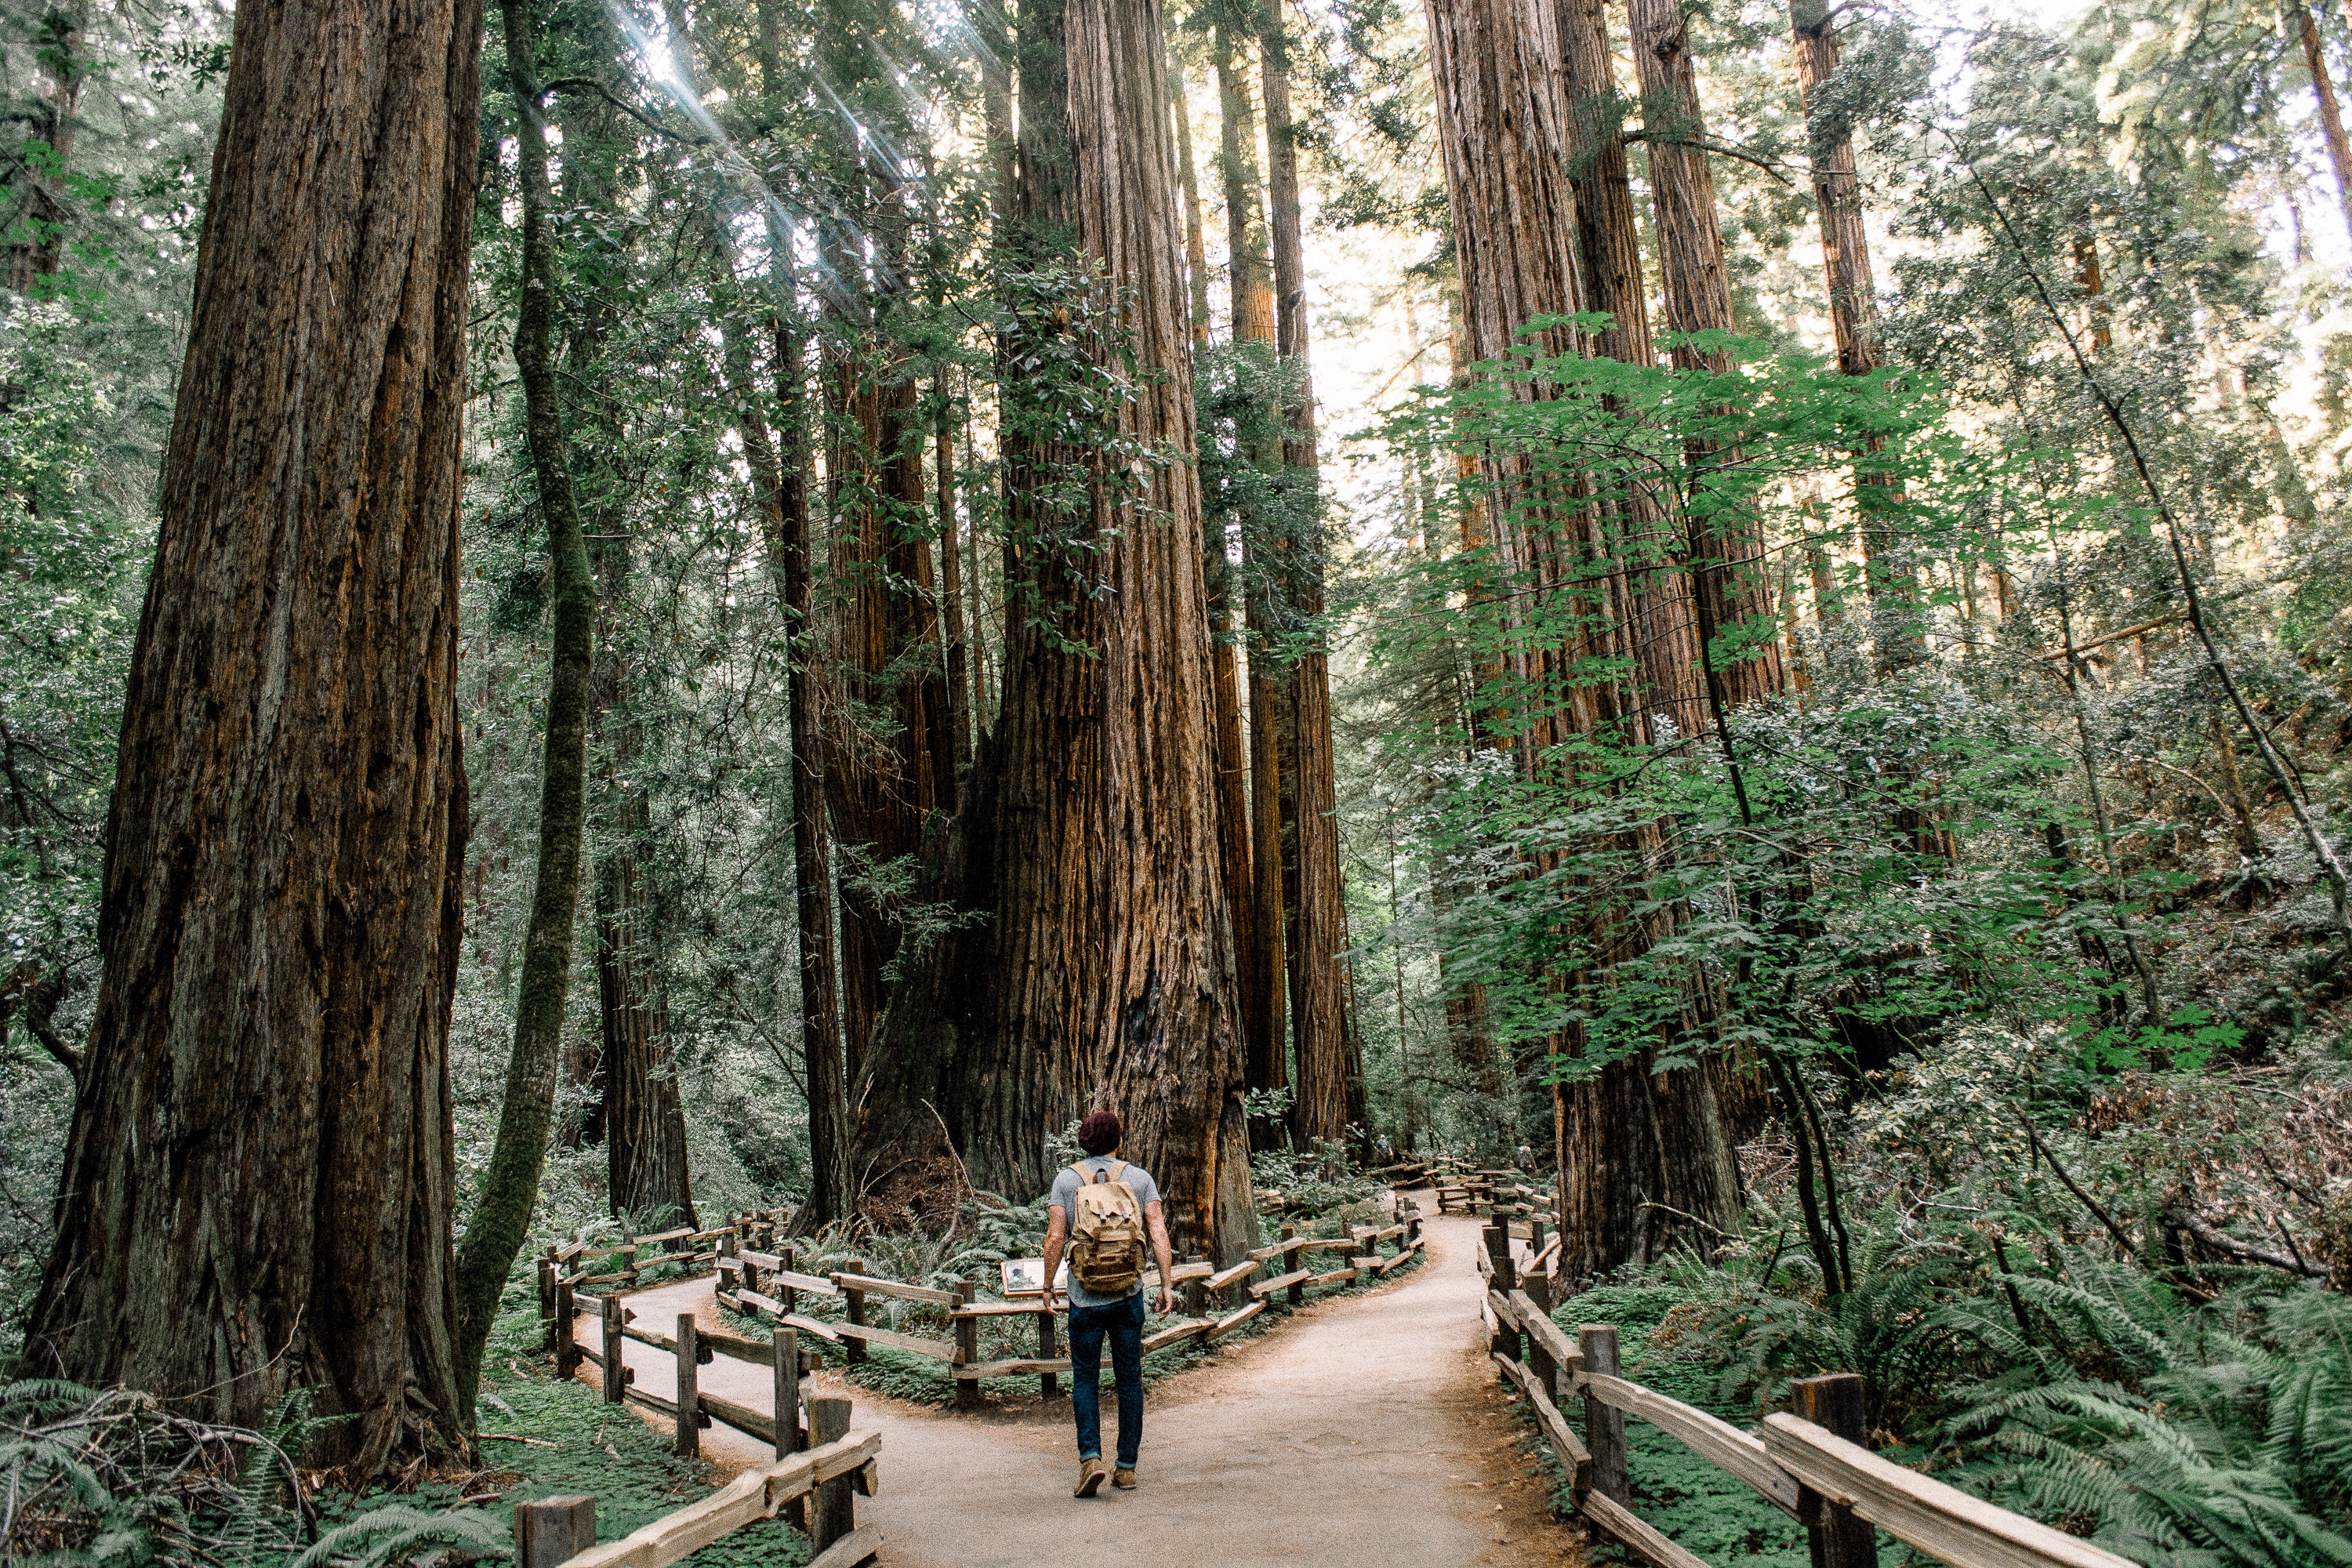
tree, forest, path, wilderness, trail, jungle, park, redwood, rainforest, woodland, habitat, ecosystem, biome, old growth forest, natural environment, woody plant, temperate broadleaf and mixed forest, temperate coniferous forest